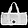
Label: Bag